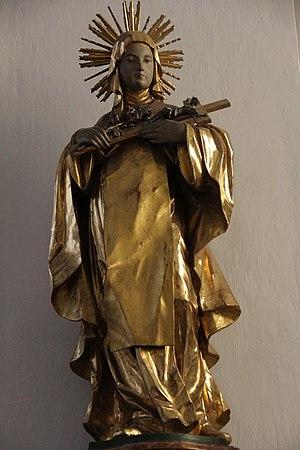
L'église Saint-Maurice, appelée aussi Untere Pfarr, c'est-à-dire « paroisse du bas », est une église paroissiale catholique à Ingolstadt dans le Diocèse d'Eichstätt en Bavière. C'est une basilique gothique à trois nefs avec éléments romans, dédiée à Maurice d'Agaune.